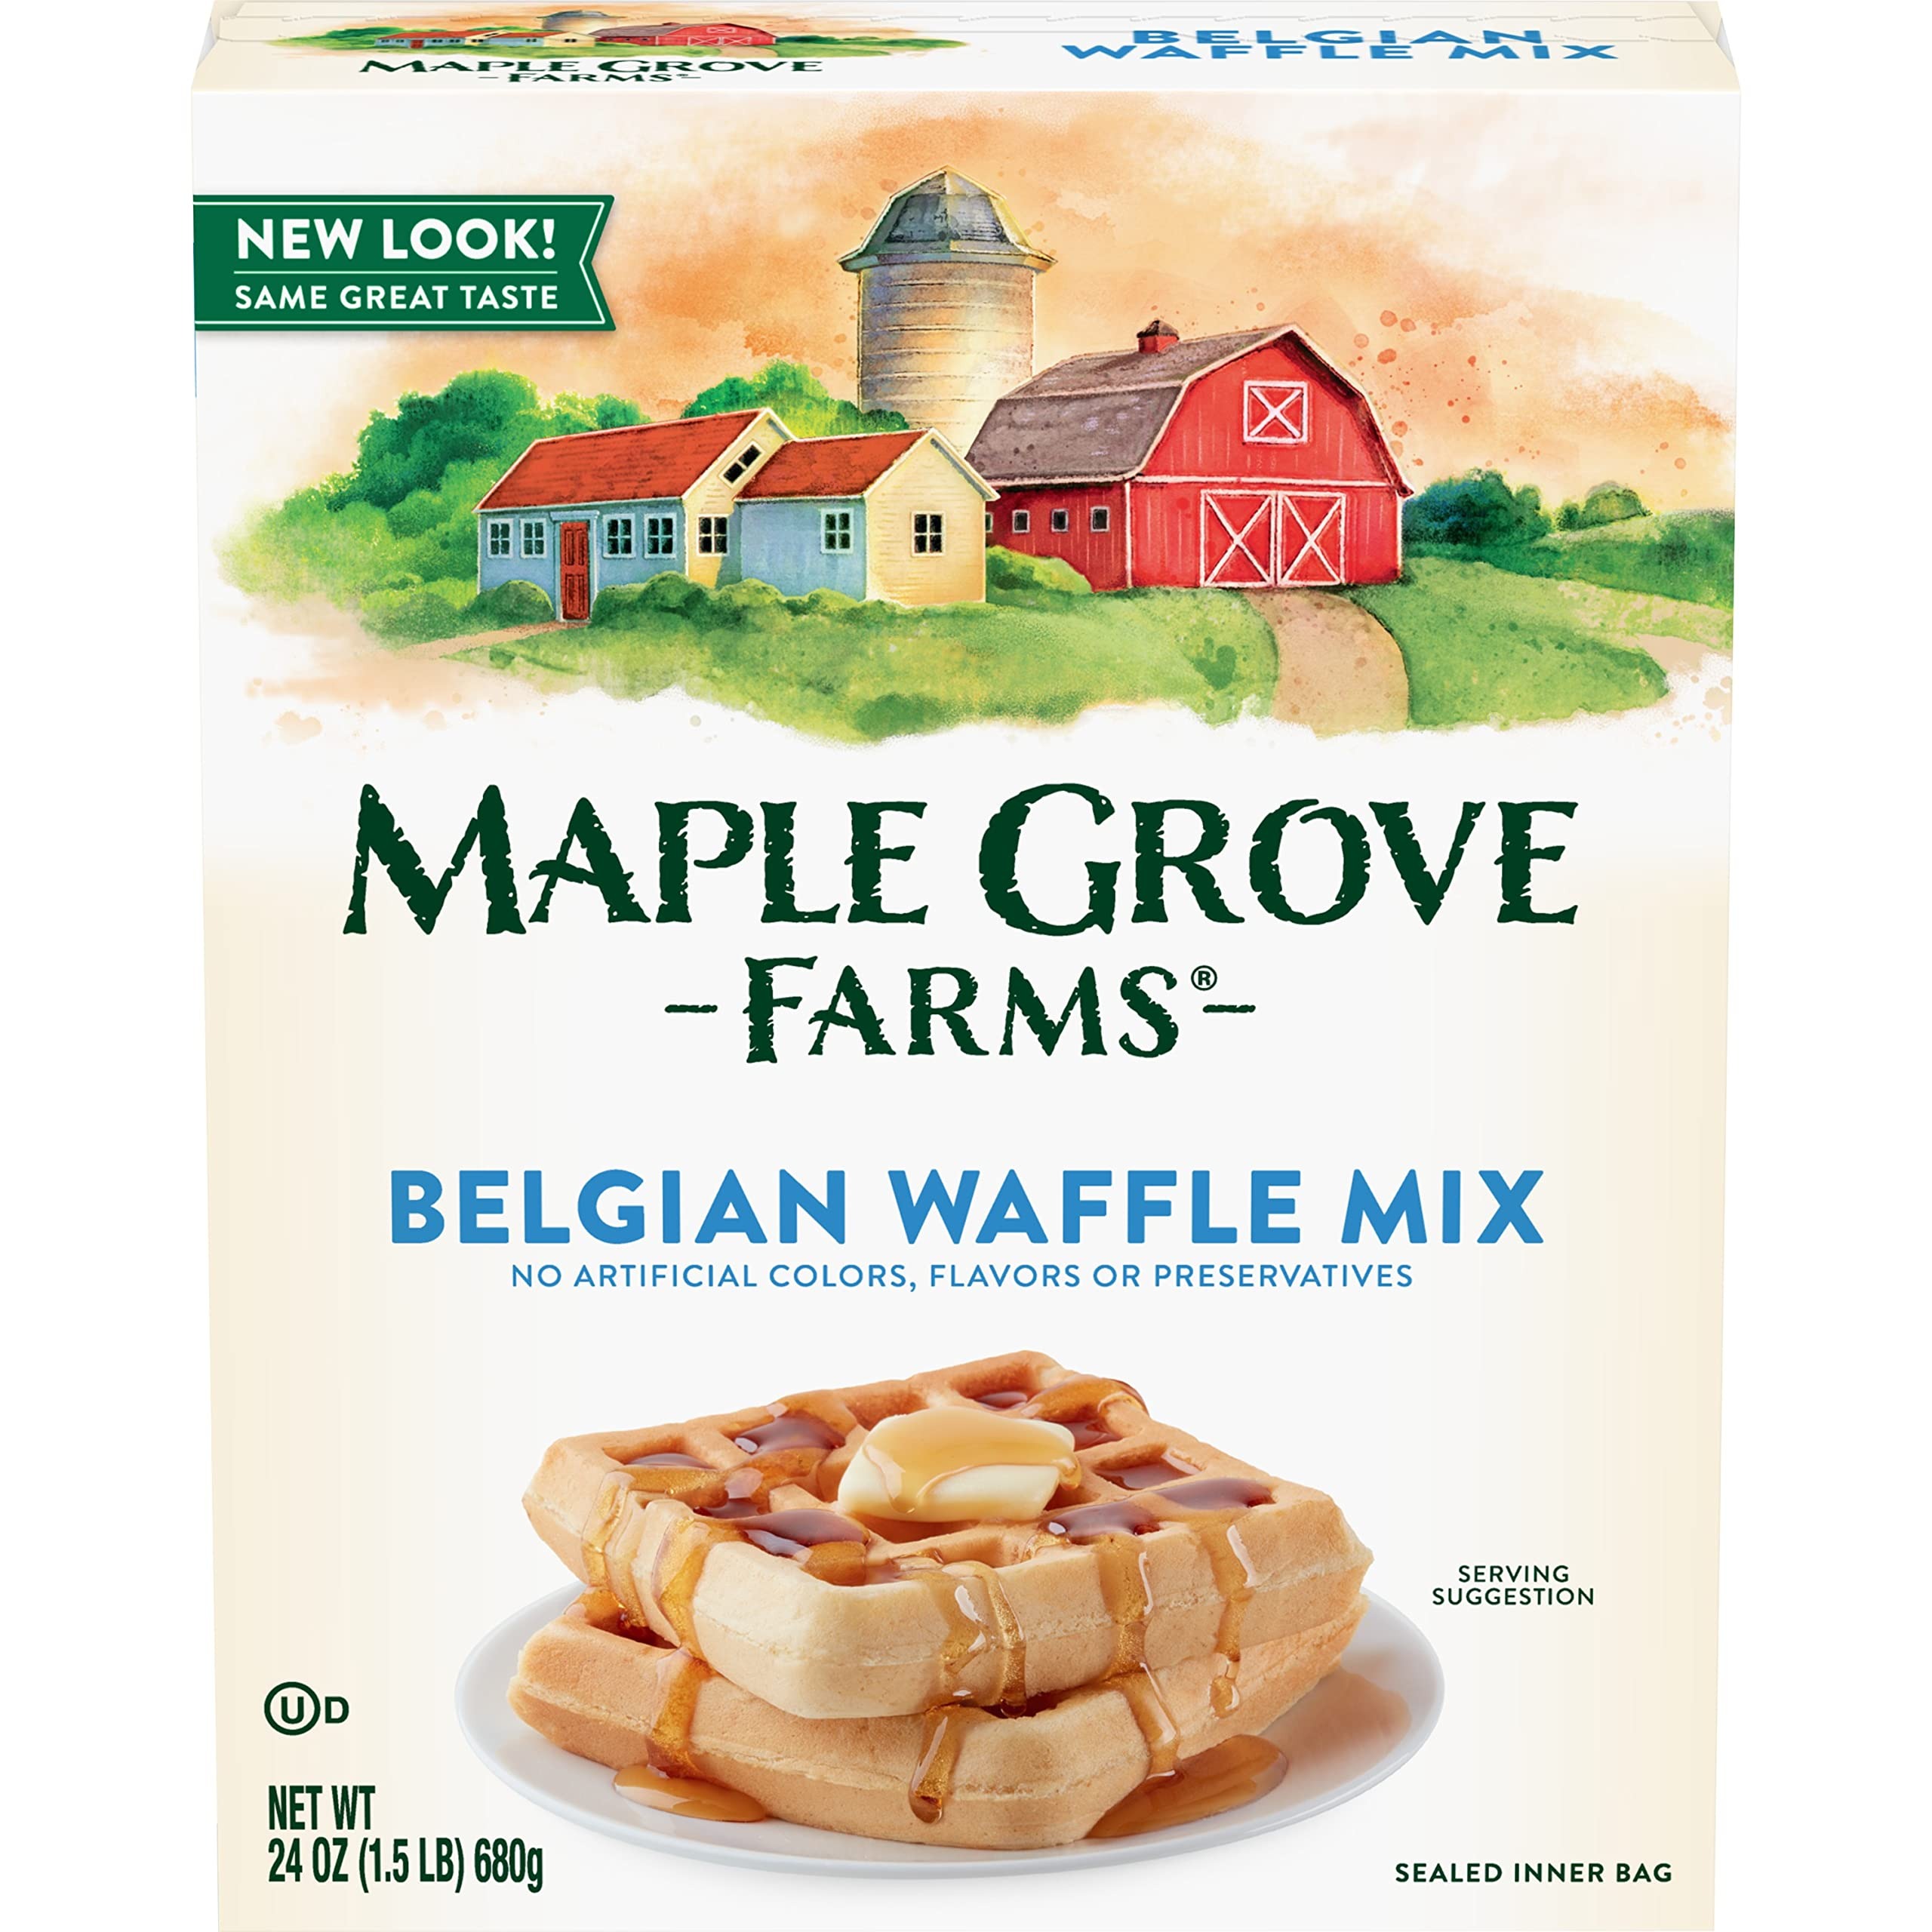
Item Name: Maple Grove Farms Belgian Waffle Mix, 24 Ounce
Bullet Point 1: You already love Maple Grove Farms syrup, so why not drizzle it over scrumptious homemade pancakes or waffles
Bullet Point 2: Belgian Waffle Mix is a delicious mix with the old world taste of malt and vanilla
Bullet Point 3: The perfect addition to a classic country breakfast
Bullet Point 4: Sealed inner bag to keep the freshness
Bullet Point 5: Now everyone can enjoy the great taste of Maple Grove Farms
Value: 24.0
Unit: oz

Price: 13.99